Havelock, New Zealand

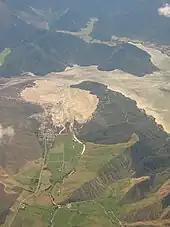
Havelock from the air looking north, at low tide.

Before the 2023 census, the settlement had a smaller boundary, covering . Using that boundary, Havelock had a population of 588 at the 2018 New Zealand census, an increase of 81 people (16.0%) since the 2013 census, and an increase of 78 people (15.3%) since the 2006 census. There were 234 households, comprising 306 males and 279 females, giving a sex ratio of 1.1 males per female, with 84 people (14.3%) aged under 15 years, 75 (12.8%) aged 15 to 29, 273 (46.4%) aged 30 to 64, and 150 (25.5%) aged 65 or older.